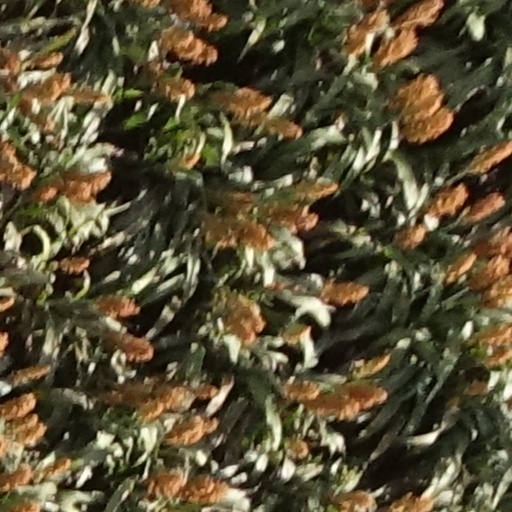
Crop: sorghum